Romance of the Three Kingdoms III: Dragon of Destiny

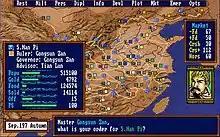
The non-combat interface

Upon starting the game, players choose from one of six scenarios that determine the initial layout of power in ancient China. The scenarios loosely depict allegiances and territories controlled by the warlords as according to the novel, although gameplay does not follow events in the novel after the game begins.